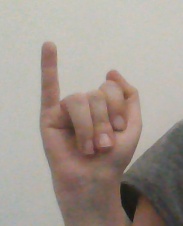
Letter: meem